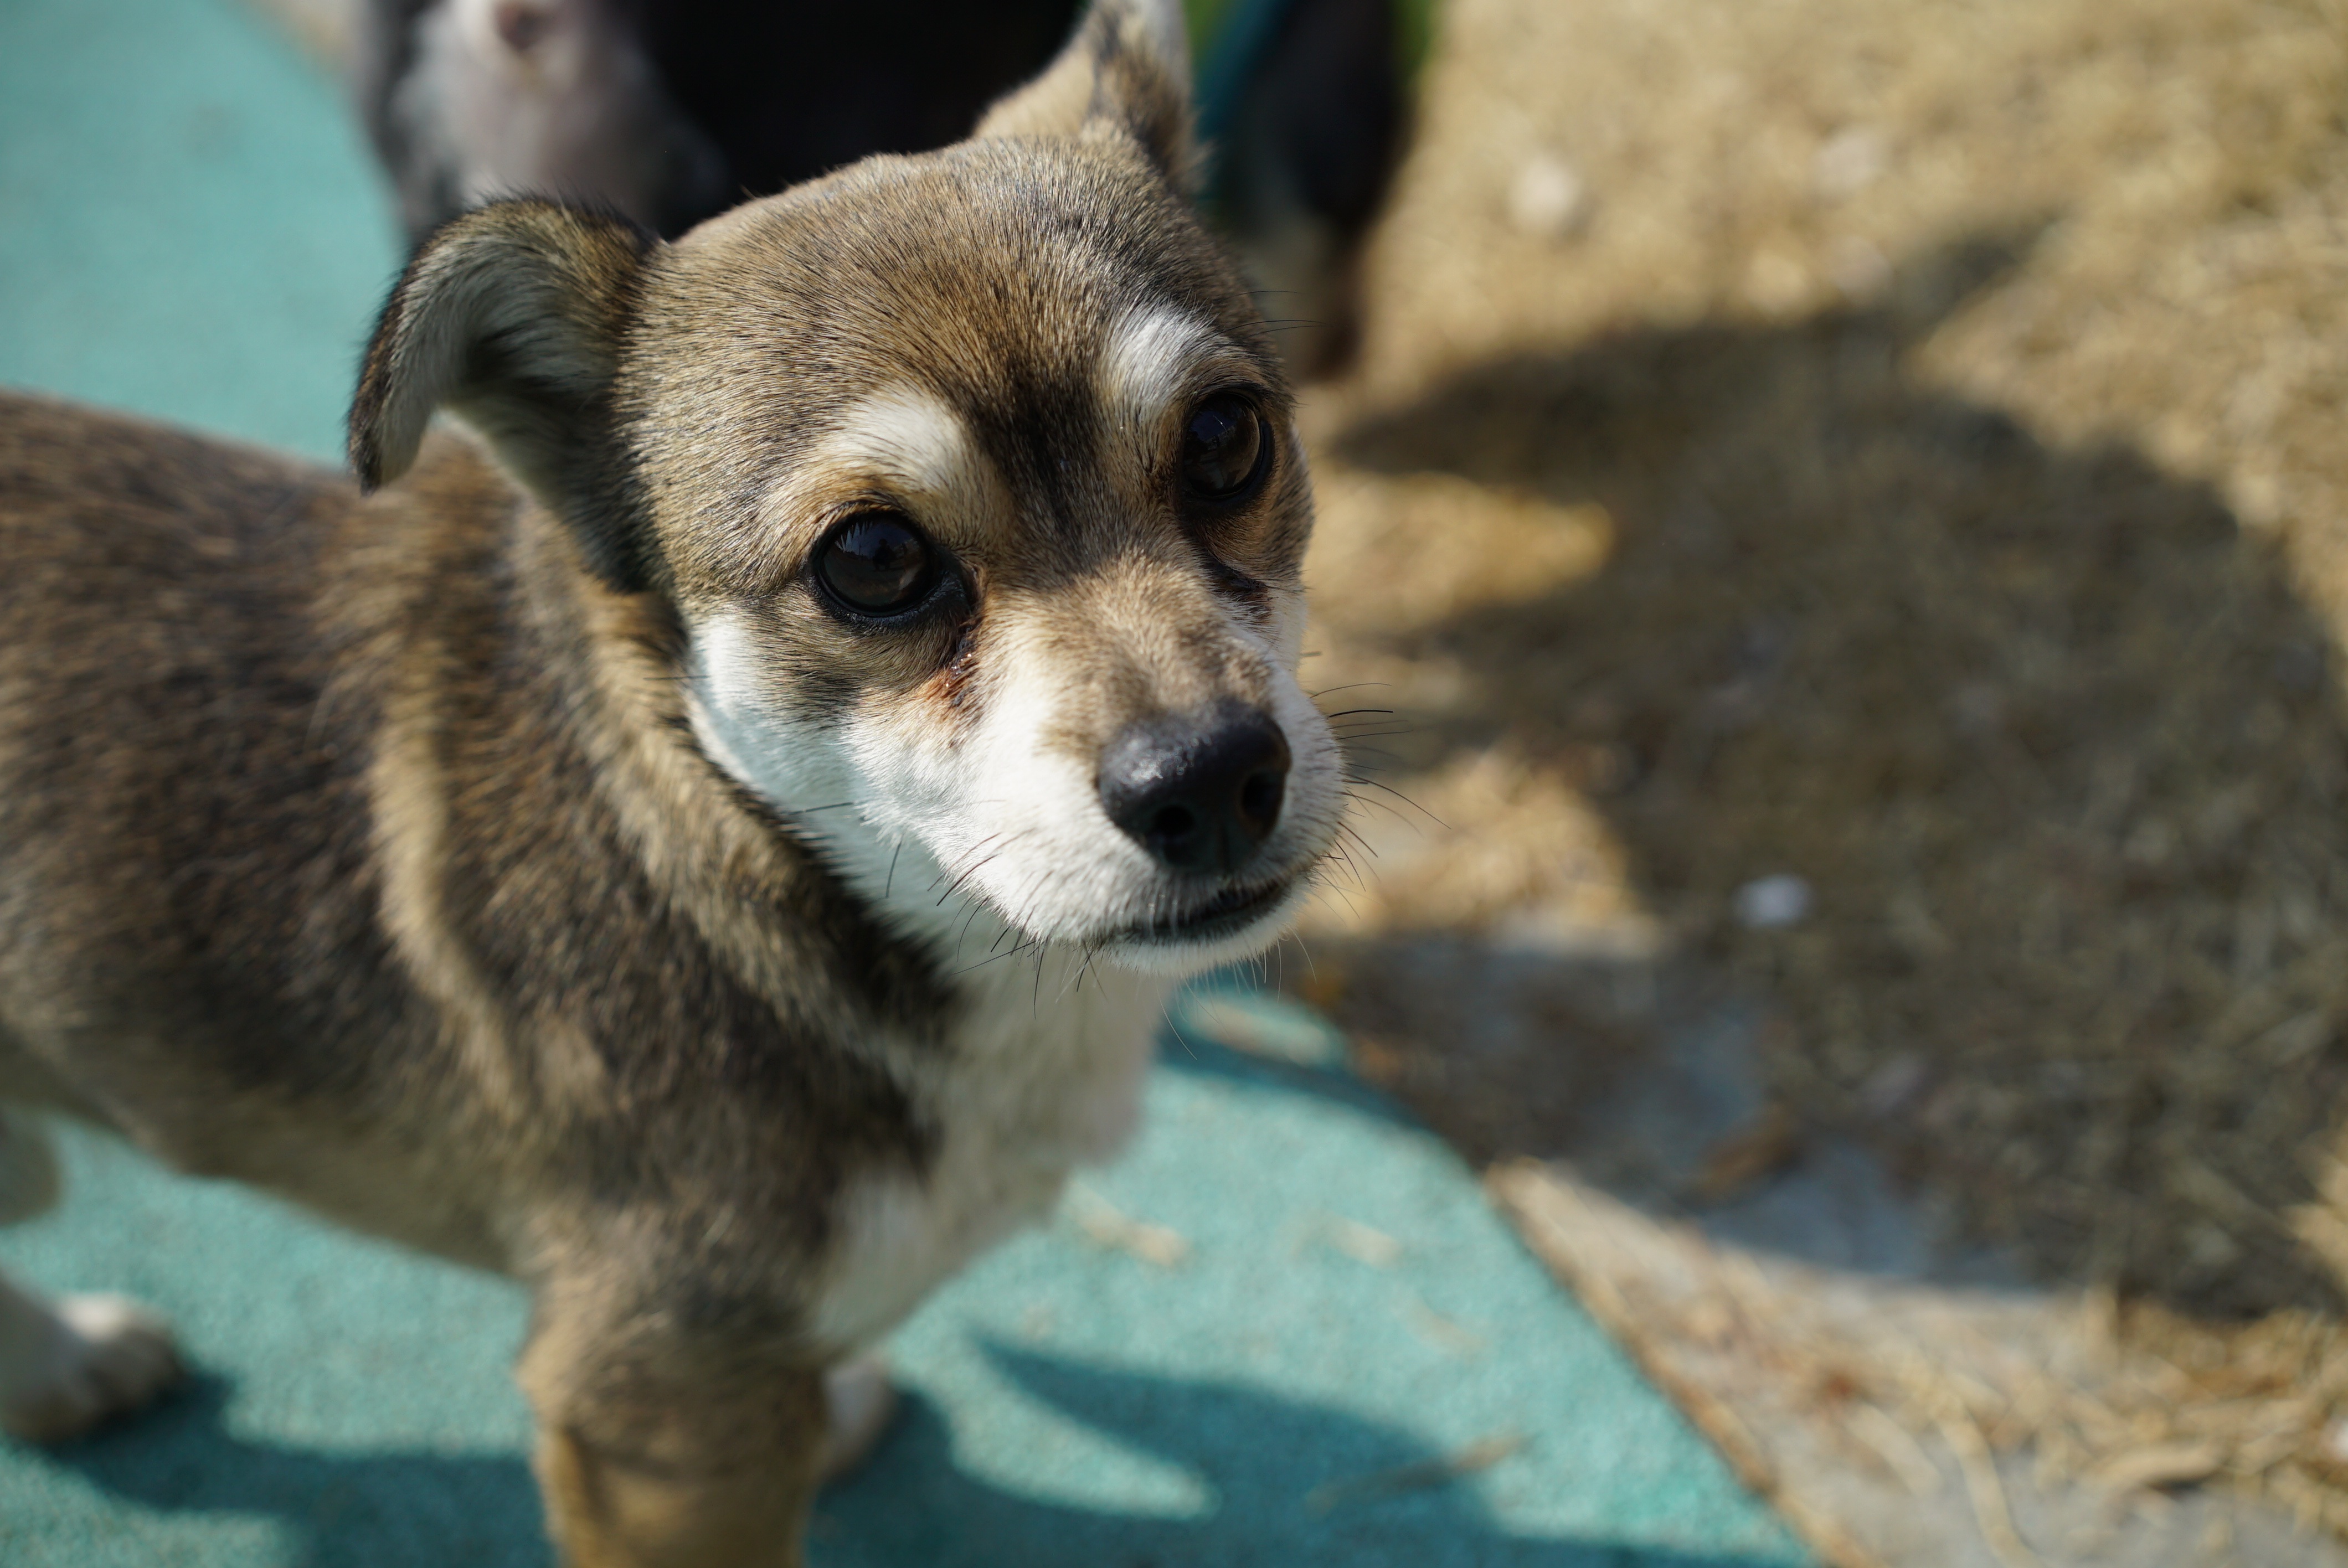
puppy, dog, animal, walk, park, mammal, fauna, vertebrate, stare, dog breed, dog like mammal, dog breed group, norwegian lundehund, consensus